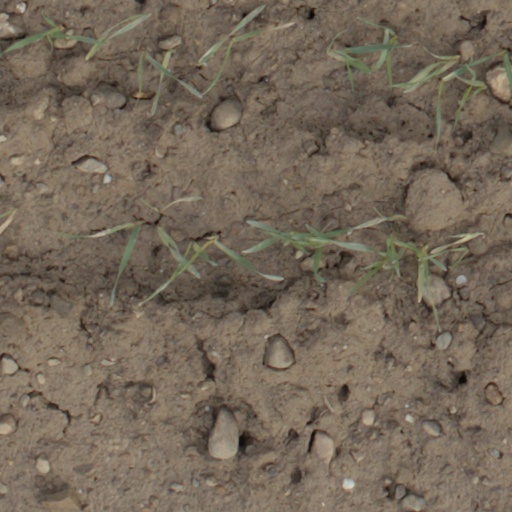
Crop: wheat